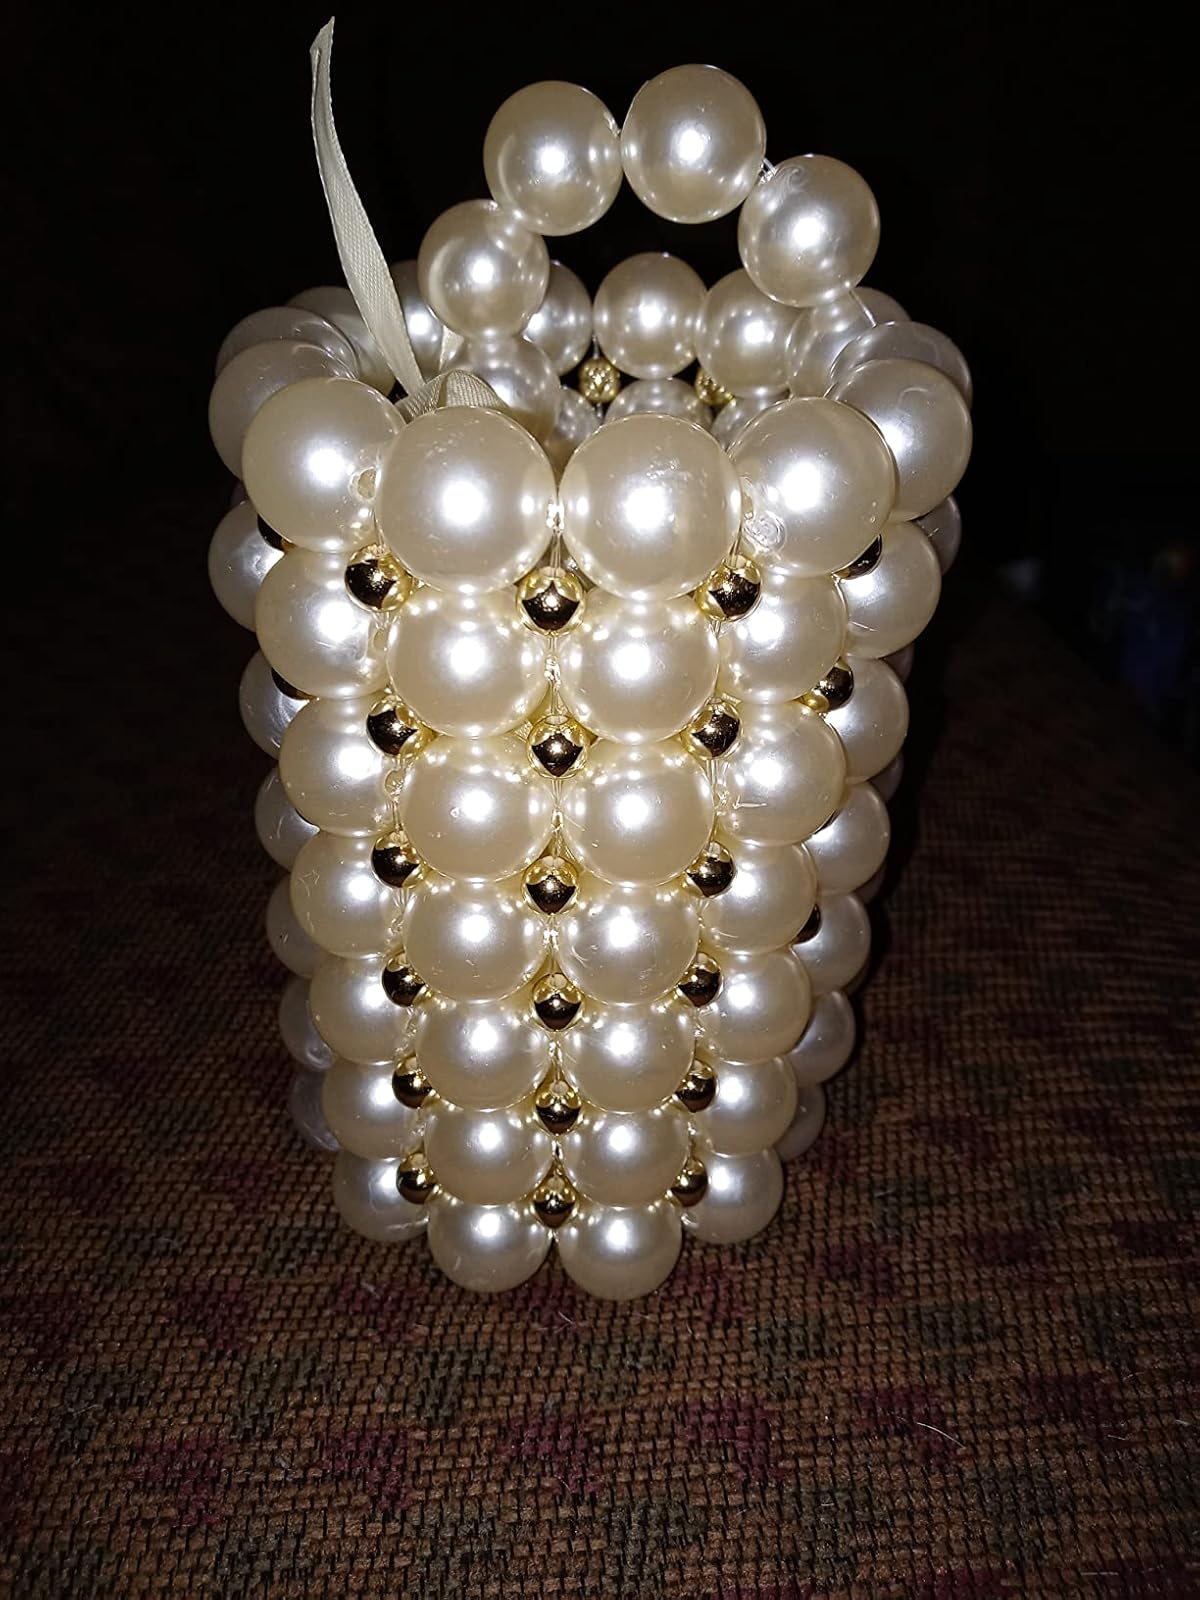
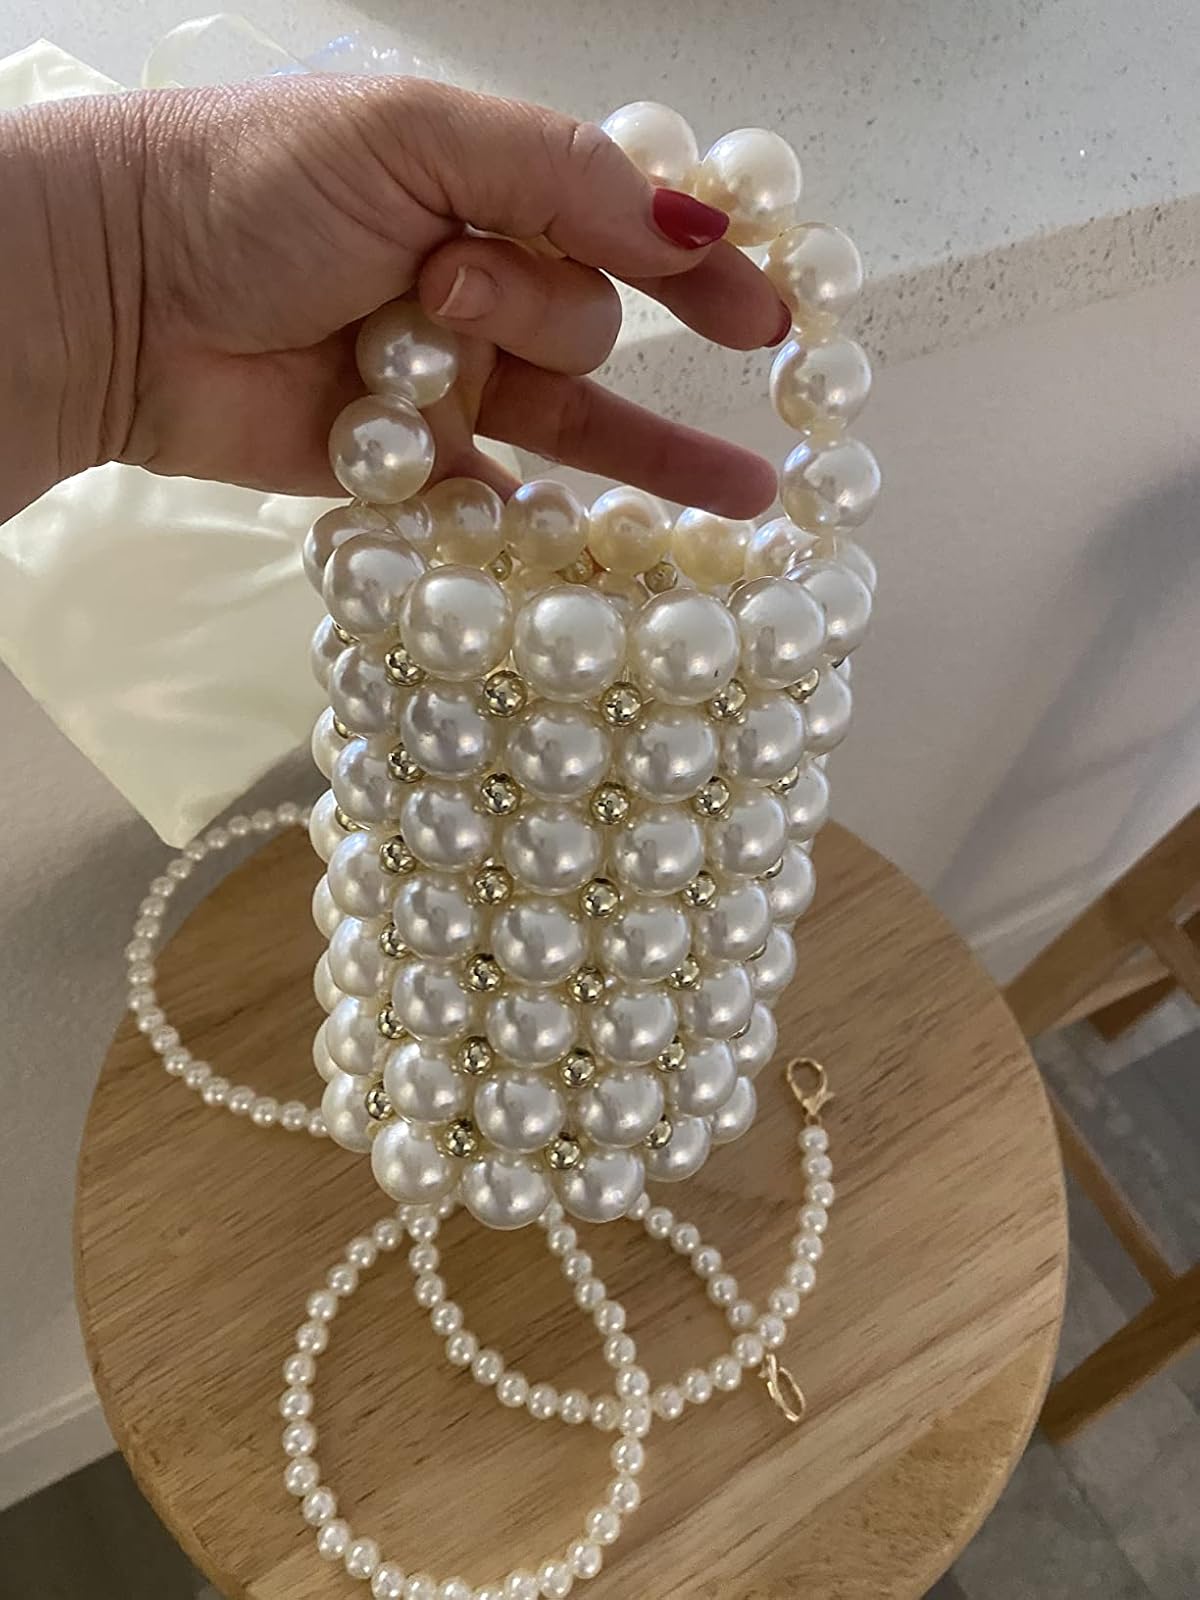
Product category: accessories_handbag
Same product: yes